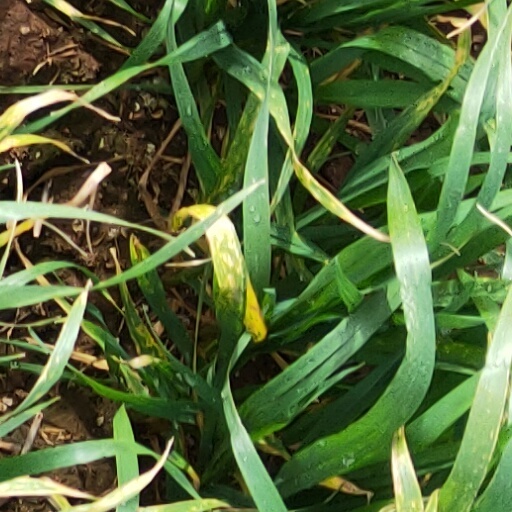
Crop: wheat